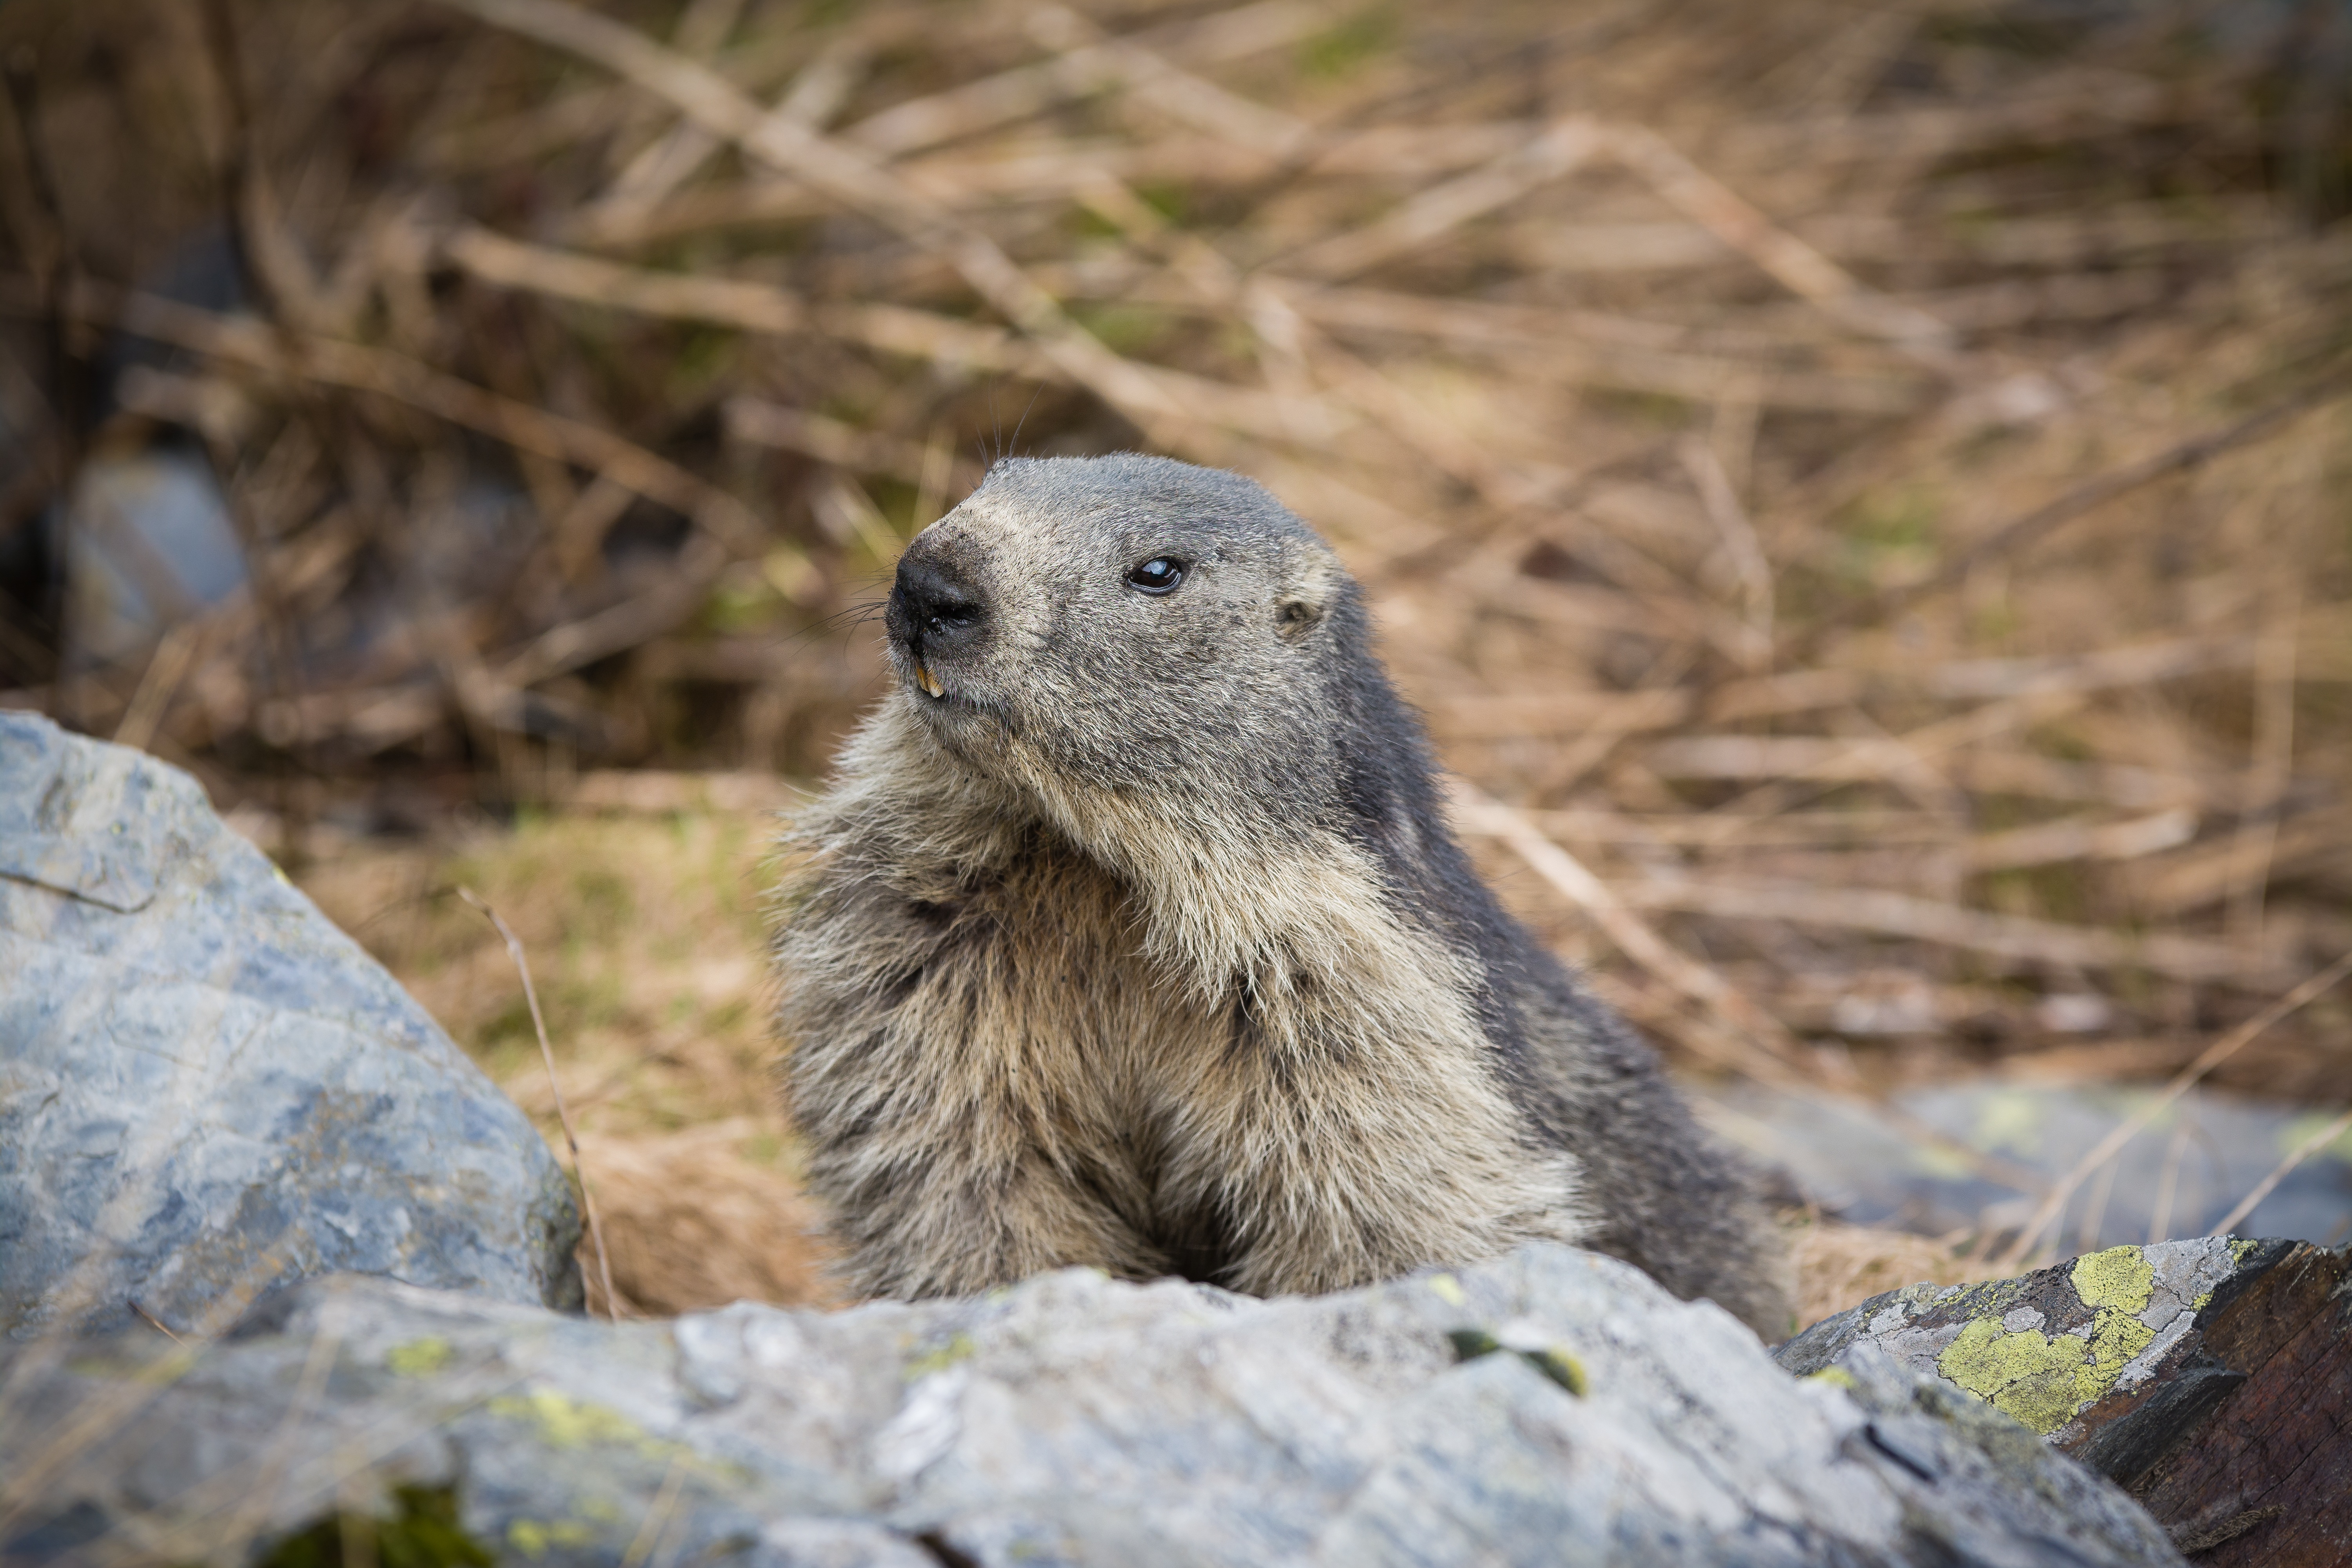
nature, grass, outdoor, mountain, ground, animal, cute, wildlife, wild, environment, spring, brown, mammal, squirrel, rodent, fauna, whiskers, vertebrate, alpes, marmot, prairie dog, fox squirrel